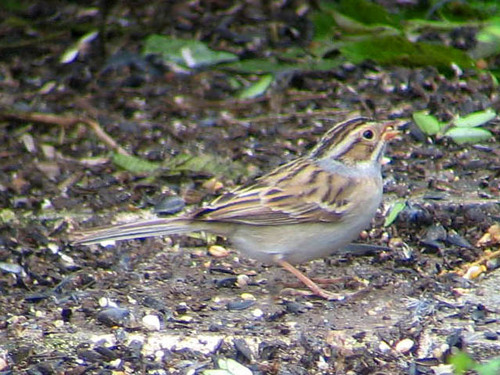
the small bird has a orange bill, black nape and white belly.
the bird is brown with a white belly and white throat with orange bill.
this bird has a short bill and a long tail.
this bird has a white breast, belly and abdomen with a brown crown and covert.
small bird with a small beak and head, all black eyes and black and brown colored body.
this bird has wings that are brown and black and has a white belly
this bird has wings that are brown and has a white belly
this bird is white and brown in color, with a small brown beak.
this bird has wings that are brown and has a white bellythe bird has a small bill, with an ivory throat, breast and belly, a light grey nape, and a dark brown, grey, and light brown striped crown.
Species: Clay Colored Sparrow